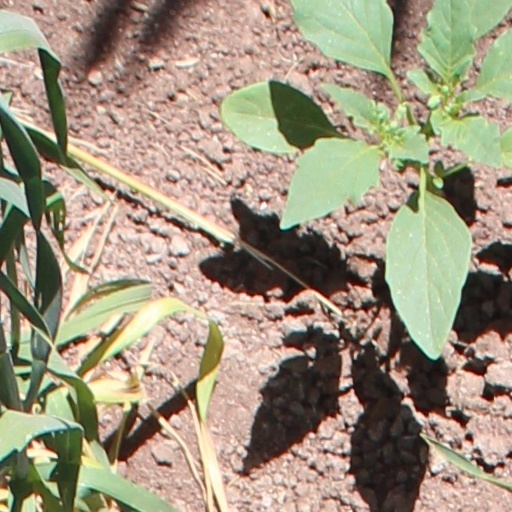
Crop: wheat